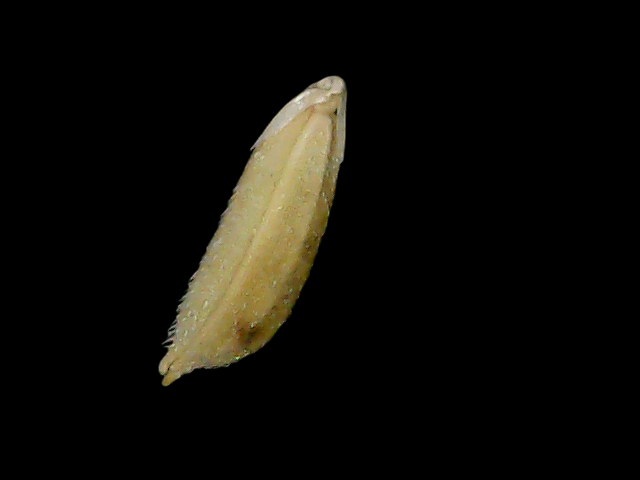
Rice variety: Bd49